Quintín Quevedo

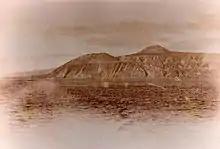
The Mejillones Bay, where Quevedo's expedition landed.

Quevedo was made Prefect of Cochabamba in 1870 and was elected Senator for the Department of Tarata, having held the presidency of the National Congress that had met in Oruro that year. The same Congress granted him the promotion to brigadier general, on September 3, declaring him an “Enlightened Citizen of Bolivia” as a reward for the eminent services he had rendered to the Bolivia in his diplomatic career.